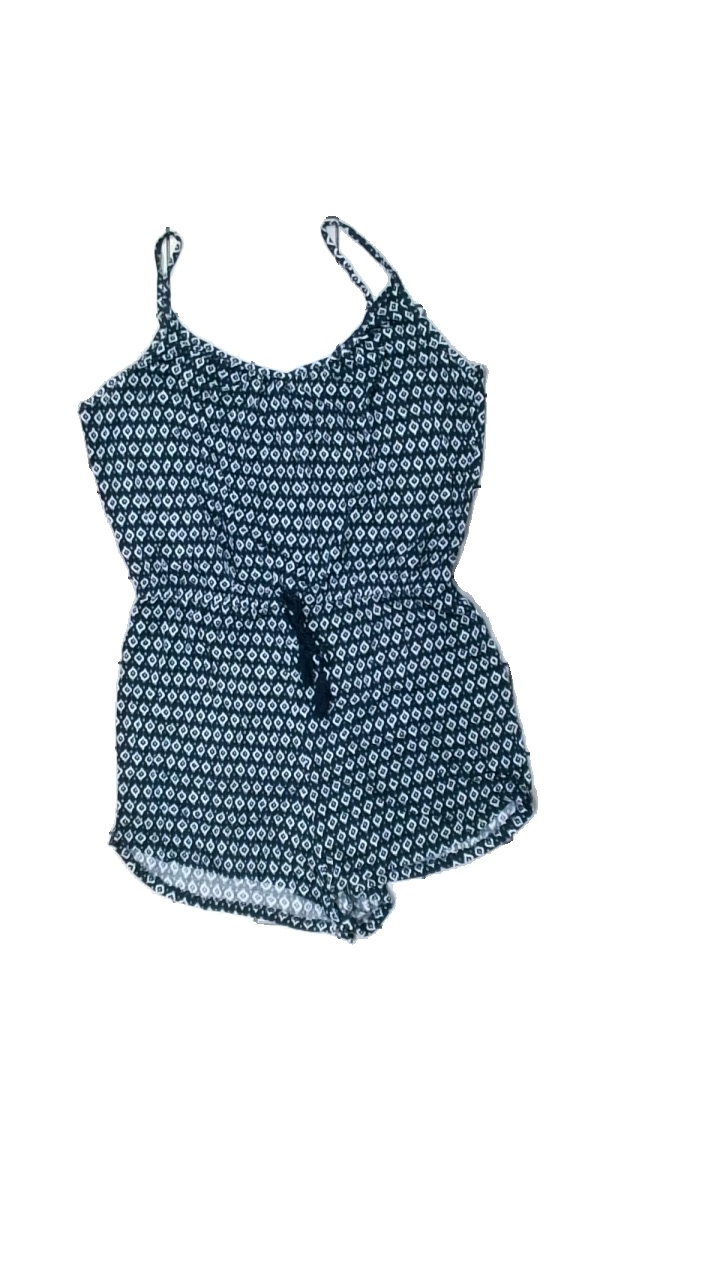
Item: Dress (Ladies)
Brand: H&m
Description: byxdress med rutor och prickar på
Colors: Black, White
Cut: Regular
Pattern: Geometric print
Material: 100% viscose
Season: Summer
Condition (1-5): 5
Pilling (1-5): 5
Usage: Reuse
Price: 50-100